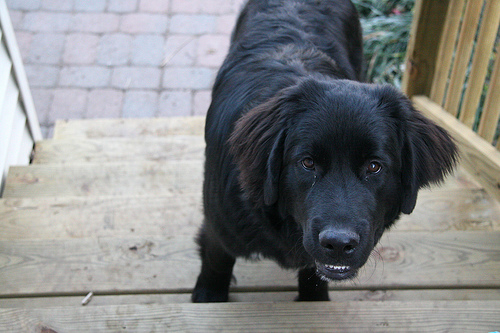
Animal: dog
Breed: newfoundland